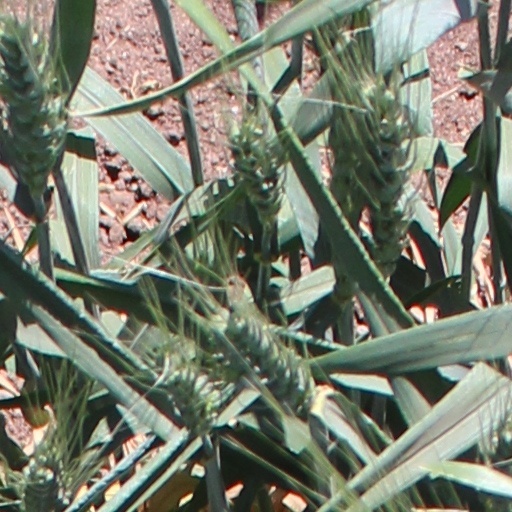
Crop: wheat